The Mystery of the Leaping Fish

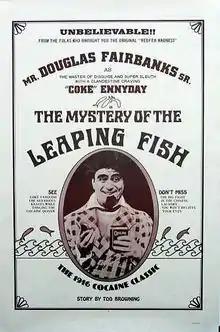
Reissue theatrical poster

The Mystery of the Leaping Fish is a 1916 American short silent comedy film starring Douglas Fairbanks, Bessie Love, and Alma Rubens. Directed by John Emerson, the story was written by Tod Browning with intertitles by Anita Loos. A parody of Sherlock Holmes fiction, the film addresses the topic of narcotics in a very light comedic way.